Hickory golf

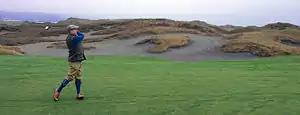
American hickory golfer on 14th hole at Chambers Bay Golf Course, University Place, WA, on January 1, 2014.

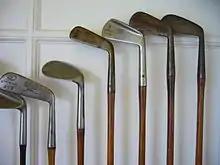
Hickory-shafted golf clubs

Hickory golf is a variation of golf played with hickory-shafted golf clubs. In the United States the main organizing body is the Society of Hickory Golfers (SoHG); in Canada, the Golf Historical Society of Canada; in the U.K., the British Golf Collectors Society; and leading on the continent, the European Association of Golf Historians and Collectors.